Bis(2-ethylhexyl)tetrabromophthalate

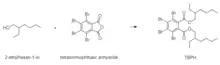
Synthesis of bis(2-ethylhexyl)-tetrabromophthalate (TBPH) from tetrabromophthalic anhydride and 2-ethylhexanol.

In this general synthesis method, tetrabromophthalic anhydride and 2-ethylhexanol are used as raw materials in a molar mass ratio of 3-7:1. Nitrogen is introduced as an inert protective gas, and the direct diesterification of tetrabromophthalic anhydride is achieved by using an organic base (preferably ammonia water, triethylamine, di-n-butylamine or ethylenediamine) as a neutralizing agent to remove the residual sulfuric acid in the system, with titanium tetrachloride as a catalyst. The reaction proceeds at 200-230 °C under reflux to rapidly separate the water formed during the reaction. The catalyst is removed by pickling, and the solvent distilled under reduced pressure to obtain a crude product.